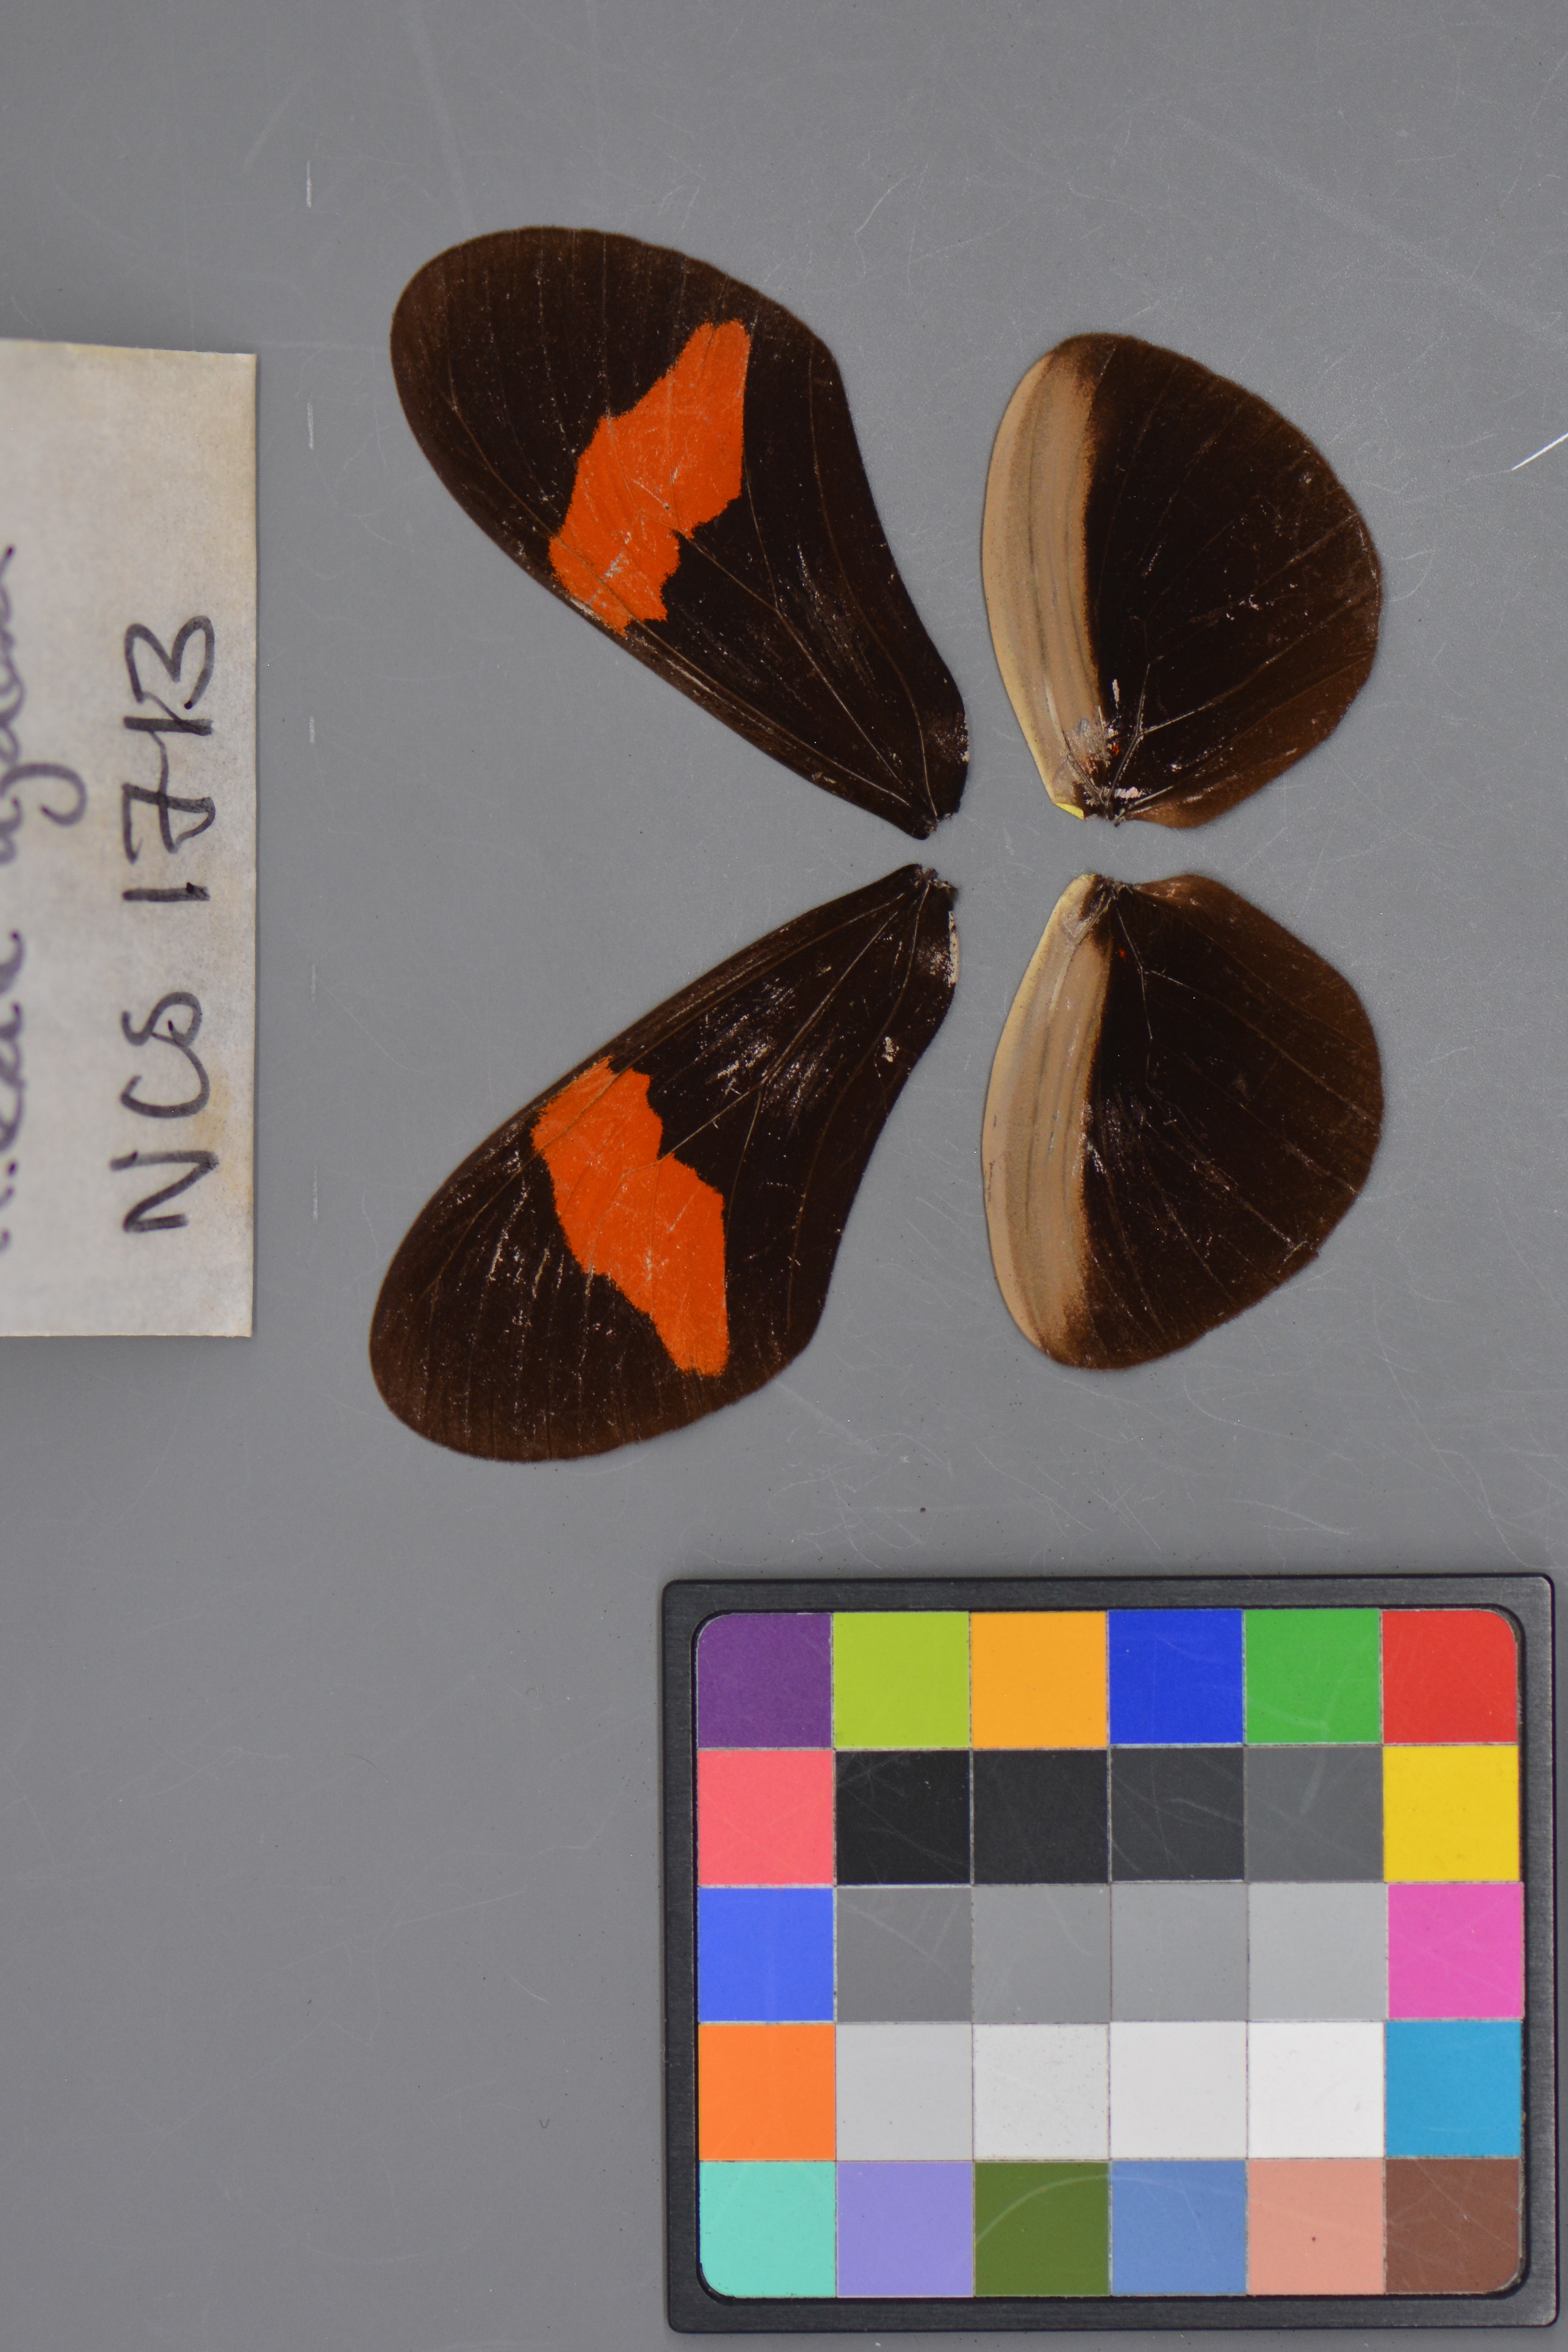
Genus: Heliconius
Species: erato
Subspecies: hydara
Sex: male
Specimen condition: dorsal
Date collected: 25-Oct-08